The Ice Dragon

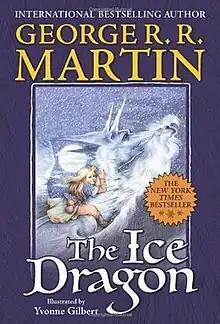

The Ice Dragon is a children's fantasy novelette by George R. R. Martin, originally published in 1980 in the Ace Books anthology "Dragons of Light", as illustrated by Alicia Austin. It was later included in Martin's 1987 collection "Portraits of His Children", as illustrated by Val Lakey Lindahn and Ron Lindahn. The story was reworked in 2007 with artwork by Anne Yvonne Gilbert, and again in 2014 with a series of original paintings by Luis Royo.